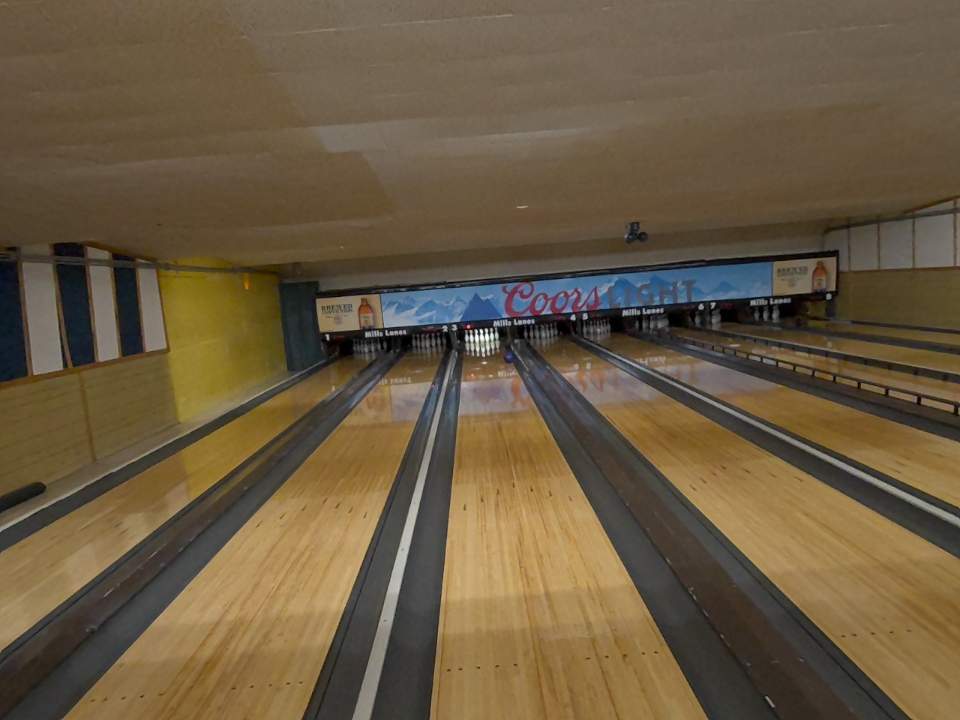
Object: bowling_ball